Nissan Navara

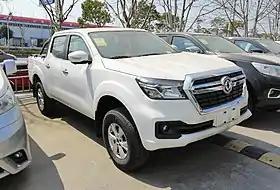
Dongfeng Rich 6

In October 2018, the Dongfeng Rich 6 was launched as a more premium pickup option under the Dongfeng Motor Co., Ltd. brand and produced by Zhengzhou Nissan alongside the Chinese market Navara. The Dongfeng Rich 6 features a redesigned front end resulting in an extra 35 mm of length with the rest of the vehicle body being shared directly with the Navara.